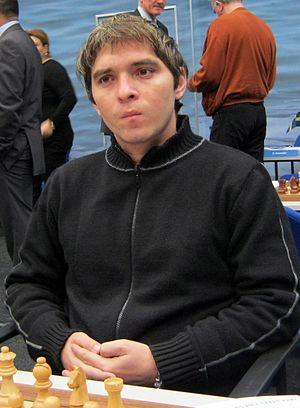
Lázaro Bruzón Batista est un grand maître cubain du jeu d'échecs né le 2 mai 1982 à Holguín. Depuis juin 2020, il a changé de fédération et est affilié auprès de la fédération américaine des échecs.